Posts and telecommunications in Lebanon

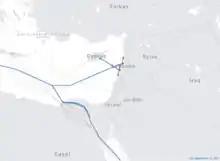
CADMOS, BERYTAR, AND I-ME-WE

I-ME-WE, which started operating in December 2010, is a 12,000 km cable with an overall capacity approaching 4 Tbit/s, and connecting Southern Asia with Southern Europe via the Red Sea. It is owned by a large consortium including the Lebanese operator Ogero. Its landing point in Lebanon is Tripoli, which links via I-ME-WE to Alexandria, Catania in the Italian island of Sicily, and Marseille on the French coast. When the project was launched, Lebanon was expecting to derive from it around 40 Gbit/s, multiplying its international capacity by 20. In 2011, Global Information Society Watch estimated in its annual country report that Lebanon had access to 120 Gbit/s via I-ME-WE.